List of Saw characters

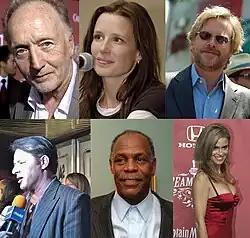

The "Saw" franchise features a large cast of characters created primarily by directors and screenwriters James Wan, Leigh Whannell, Darren Lynn Bousman, Patrick Melton, and Marcus Dunstan.